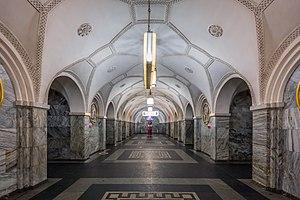
La liste des stations du métro de Moscou présente les stations des 12 lignes qui composent le métro de Moscou aujourd'hui.